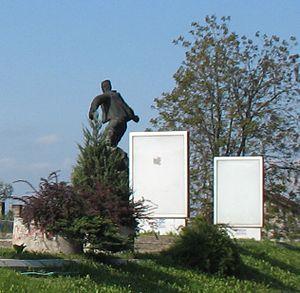
Ljig est une ville et une municipalité de Serbie situées dans le district de Kolubara. Au recensement de 2011, la ville comptait 3 219 habitants et la municipalité dont elle est le centre 14 629.